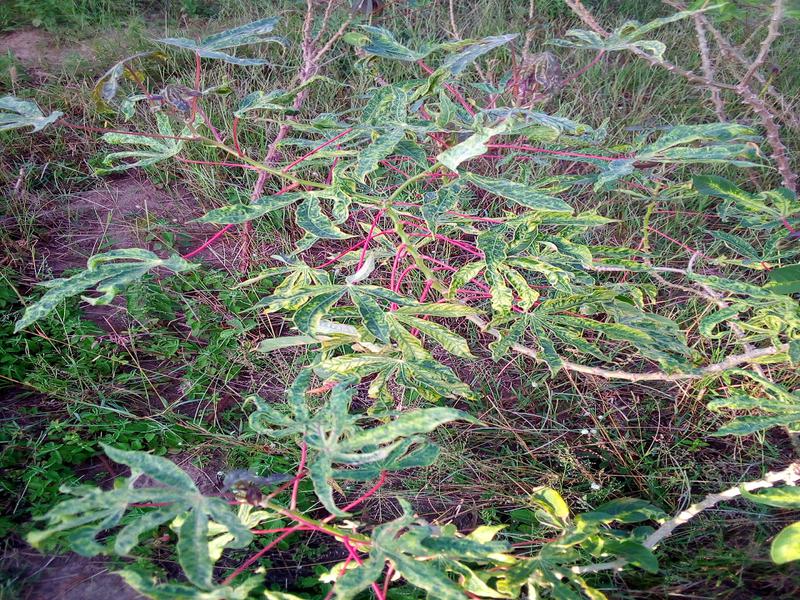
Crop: cassava
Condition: mosaic_disease